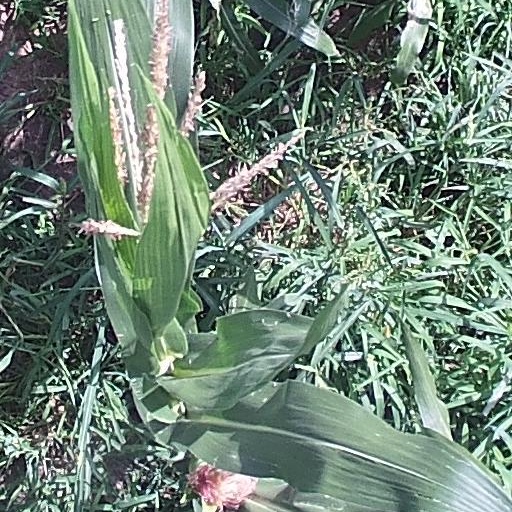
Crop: maize; corn